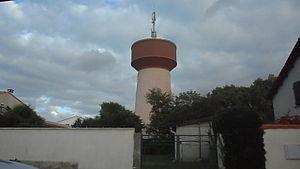
château d'eau d'arvert
Un château d'eau est une construction destinée à entreposer l'eau, et placée en général sur un sommet géographique pour permettre de la distribuer sous pression.